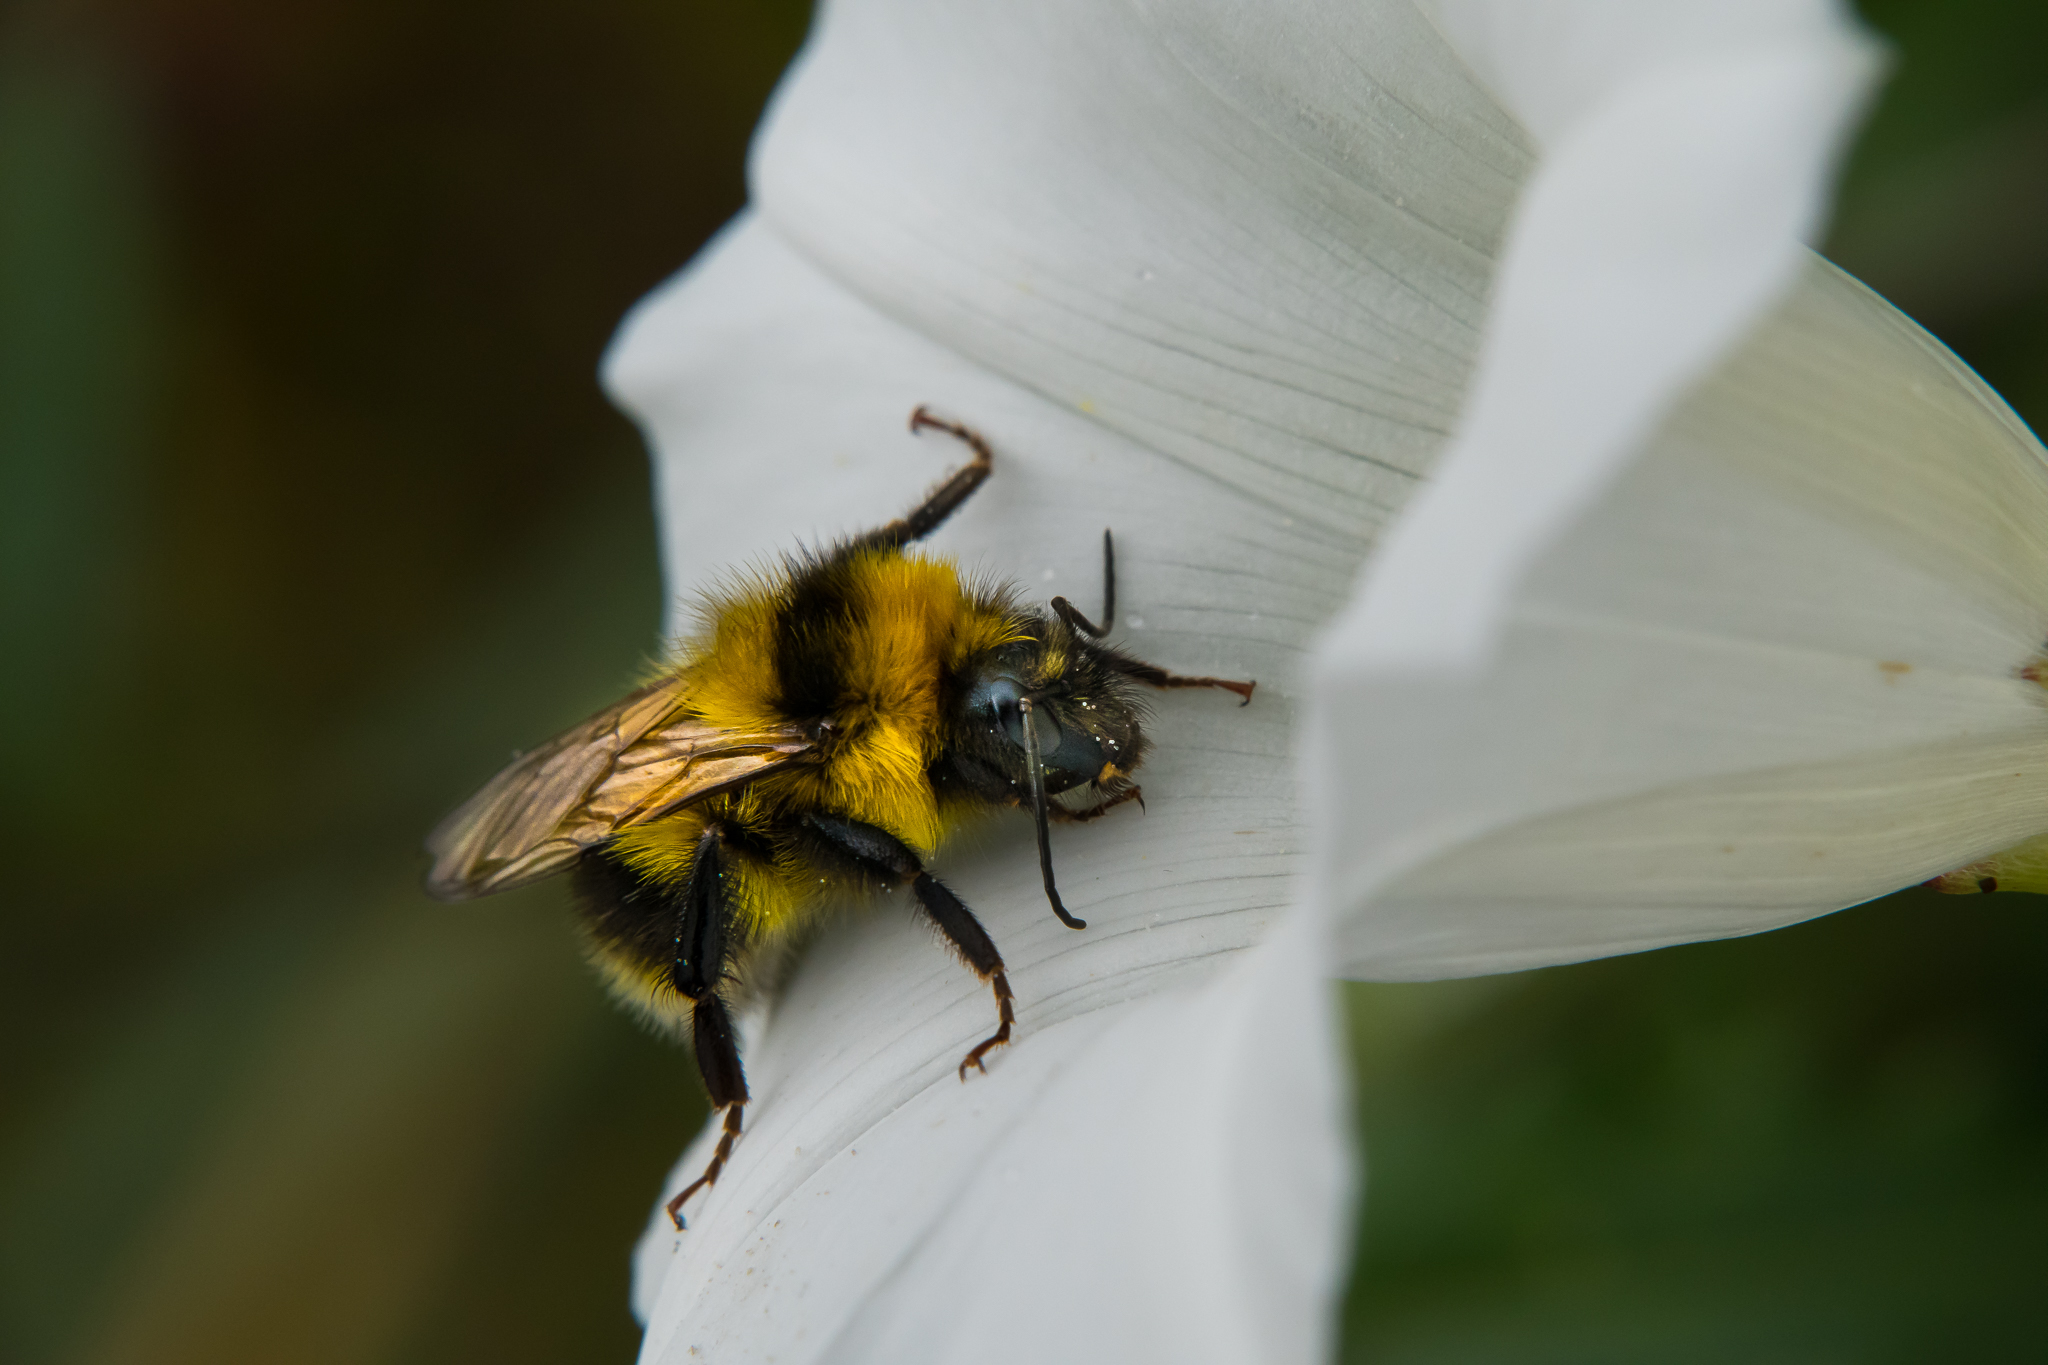
nature, photography, flower, petal, wildlife, pollen, insect, macro, botany, yellow, flora, fauna, invertebrate, close up, animals, bee, naturaleza, lumixfz1000, fz1000, bumblebee, nectar, ggl1, xovesphoto, animales, panasoniclumixfz1000, marumi200, macro photography, arthropod, honey bee, pollinator, plant stem, membrane winged insect